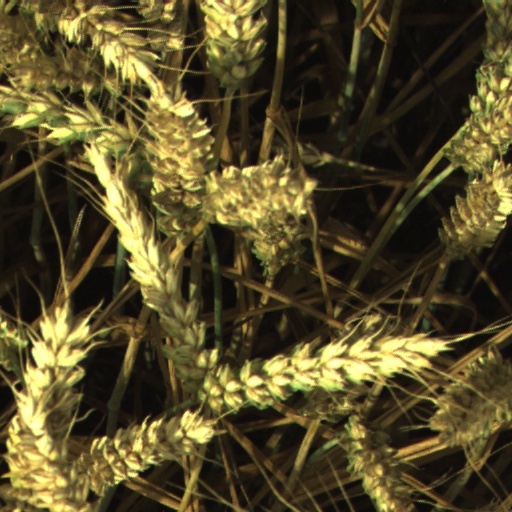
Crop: wheat